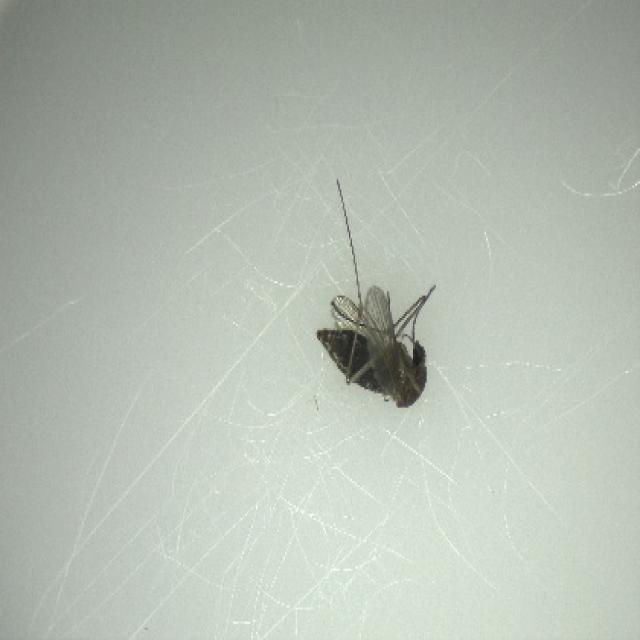
Species: culex_tritaeniorhynchus